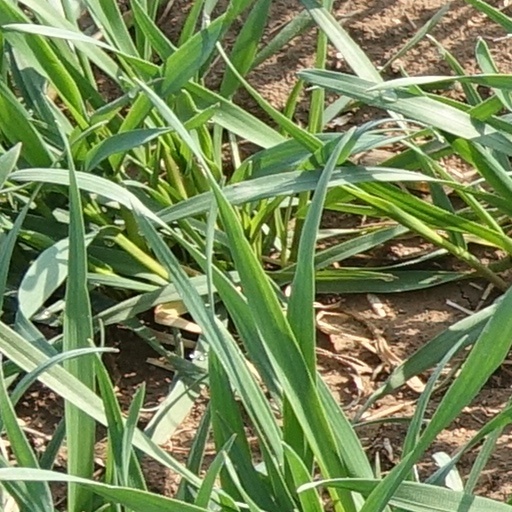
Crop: wheat